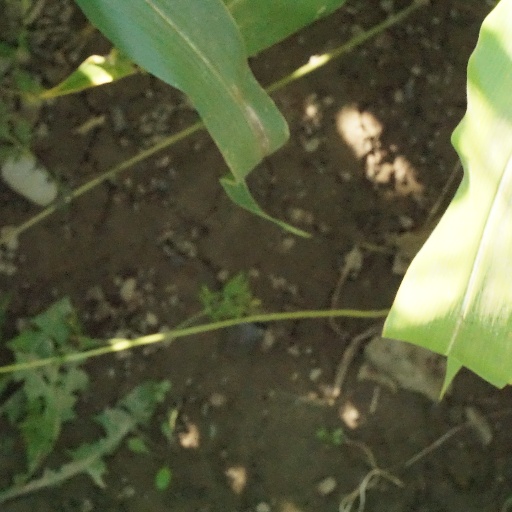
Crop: maize; corn